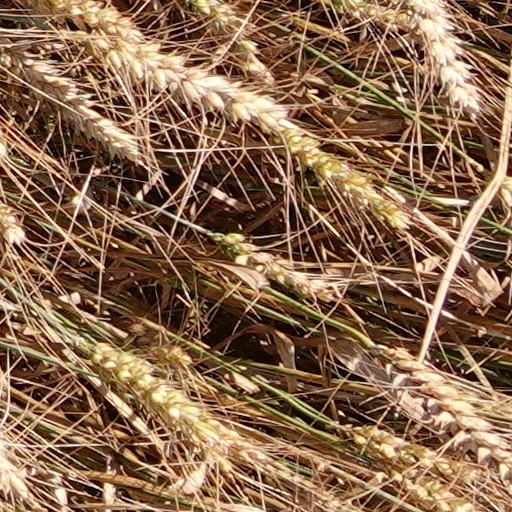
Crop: wheat